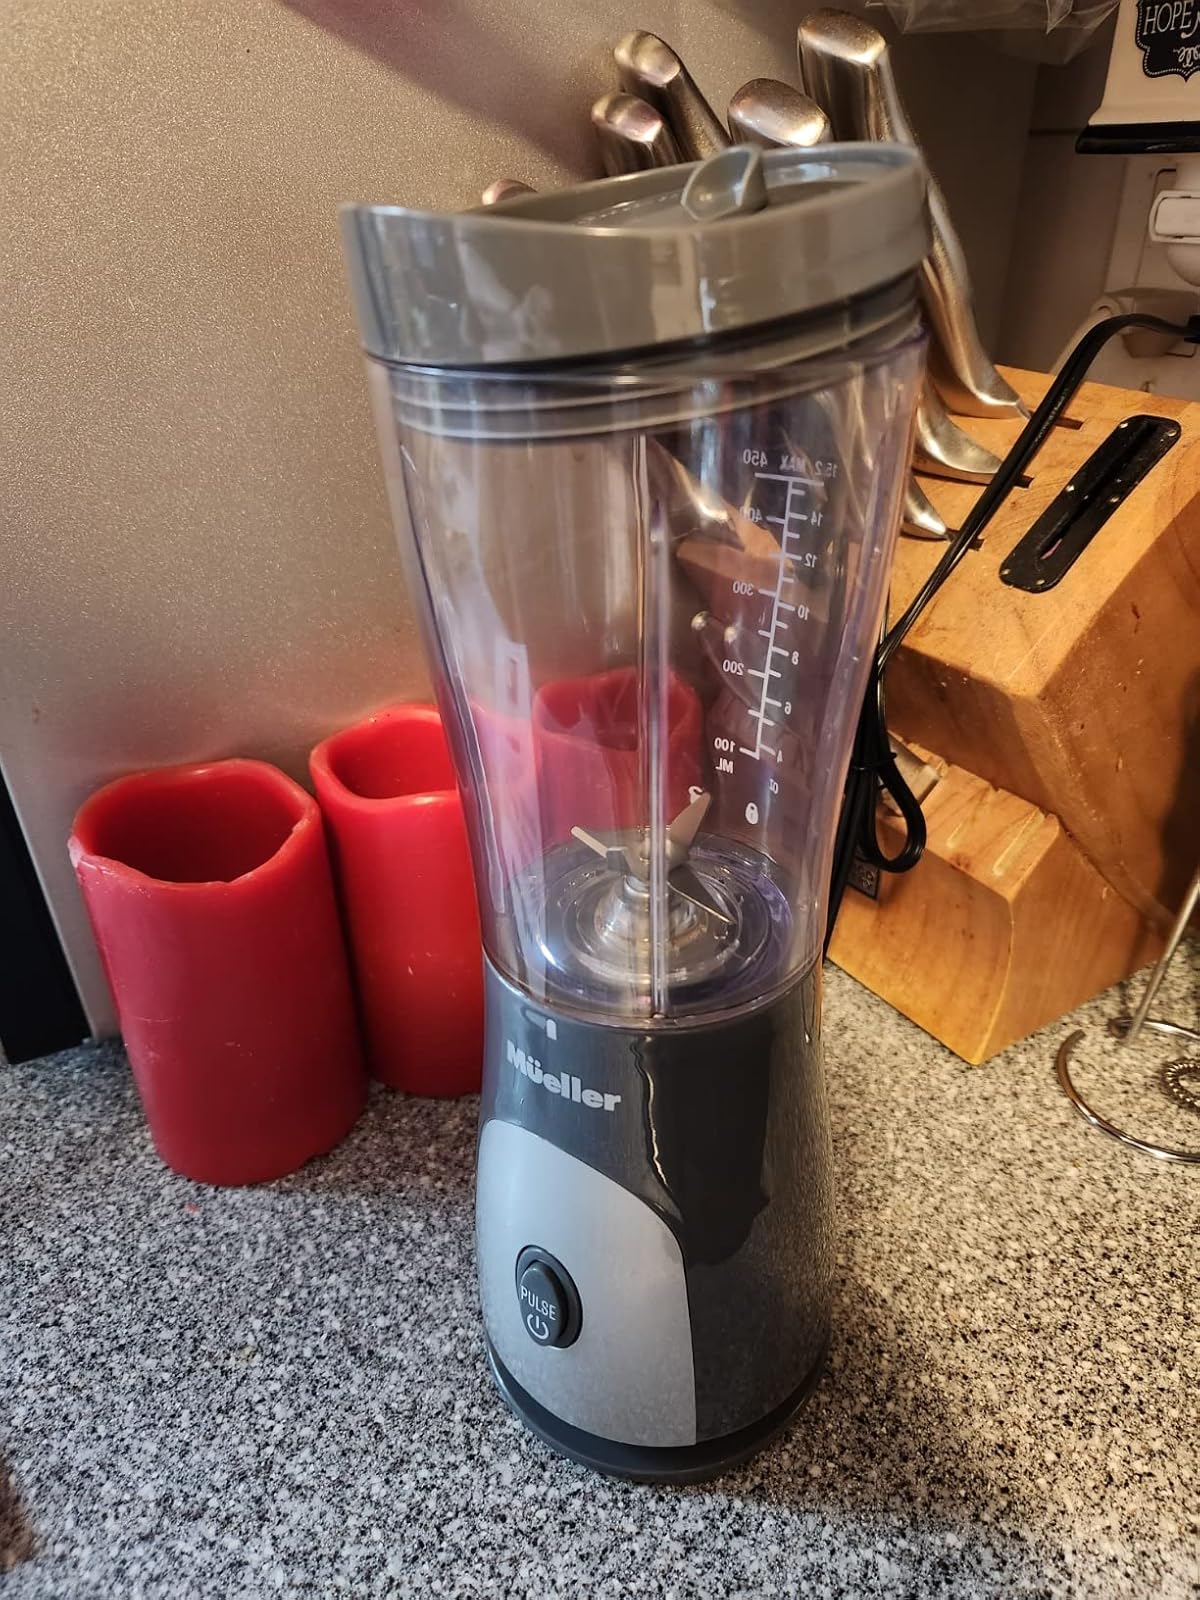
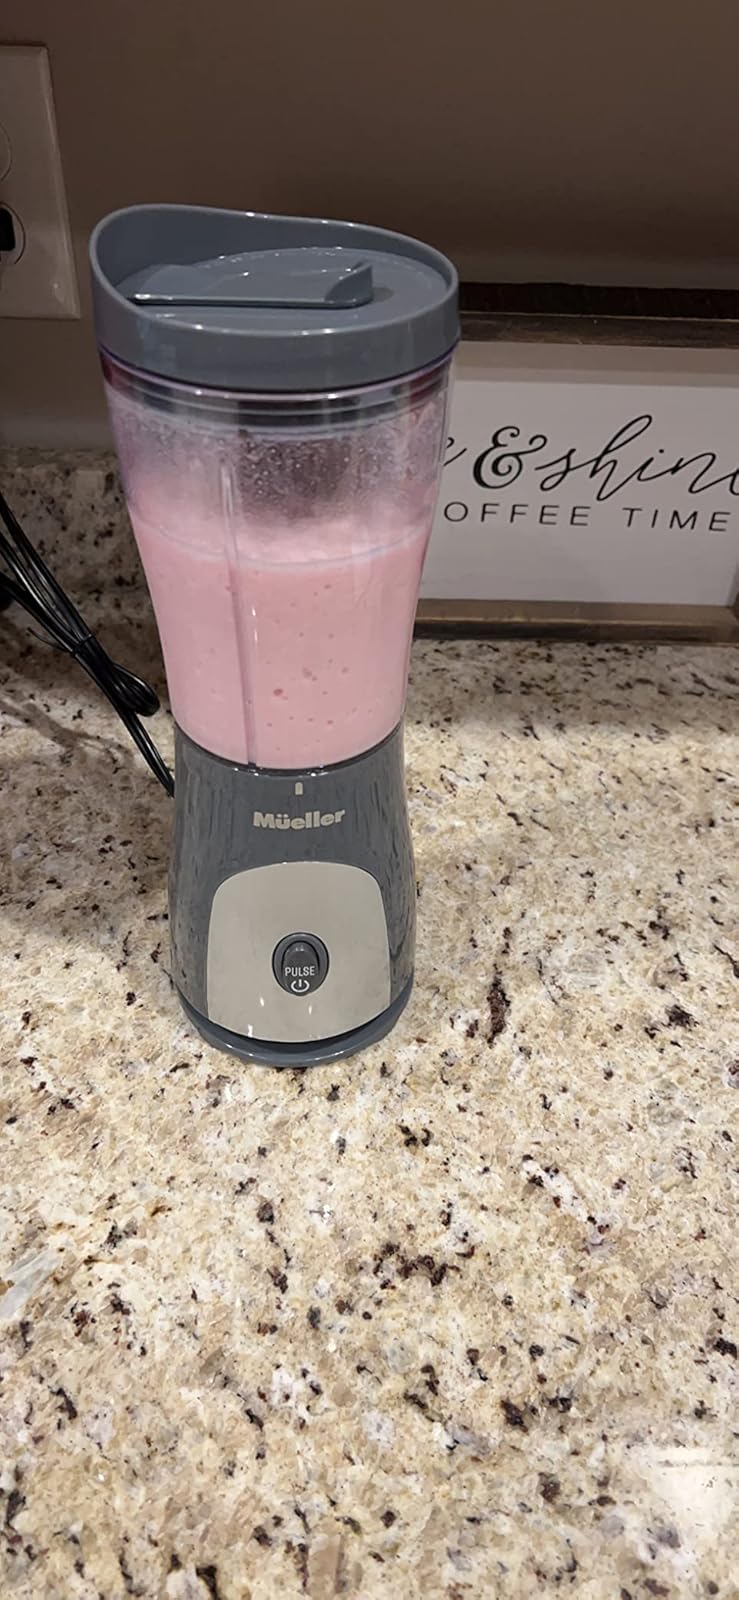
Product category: items_blender
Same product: yes